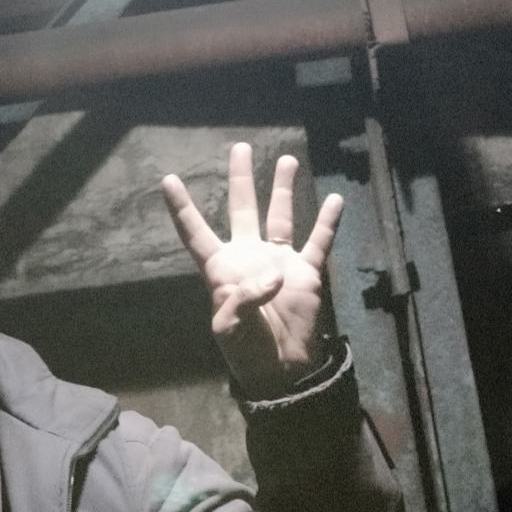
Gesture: four